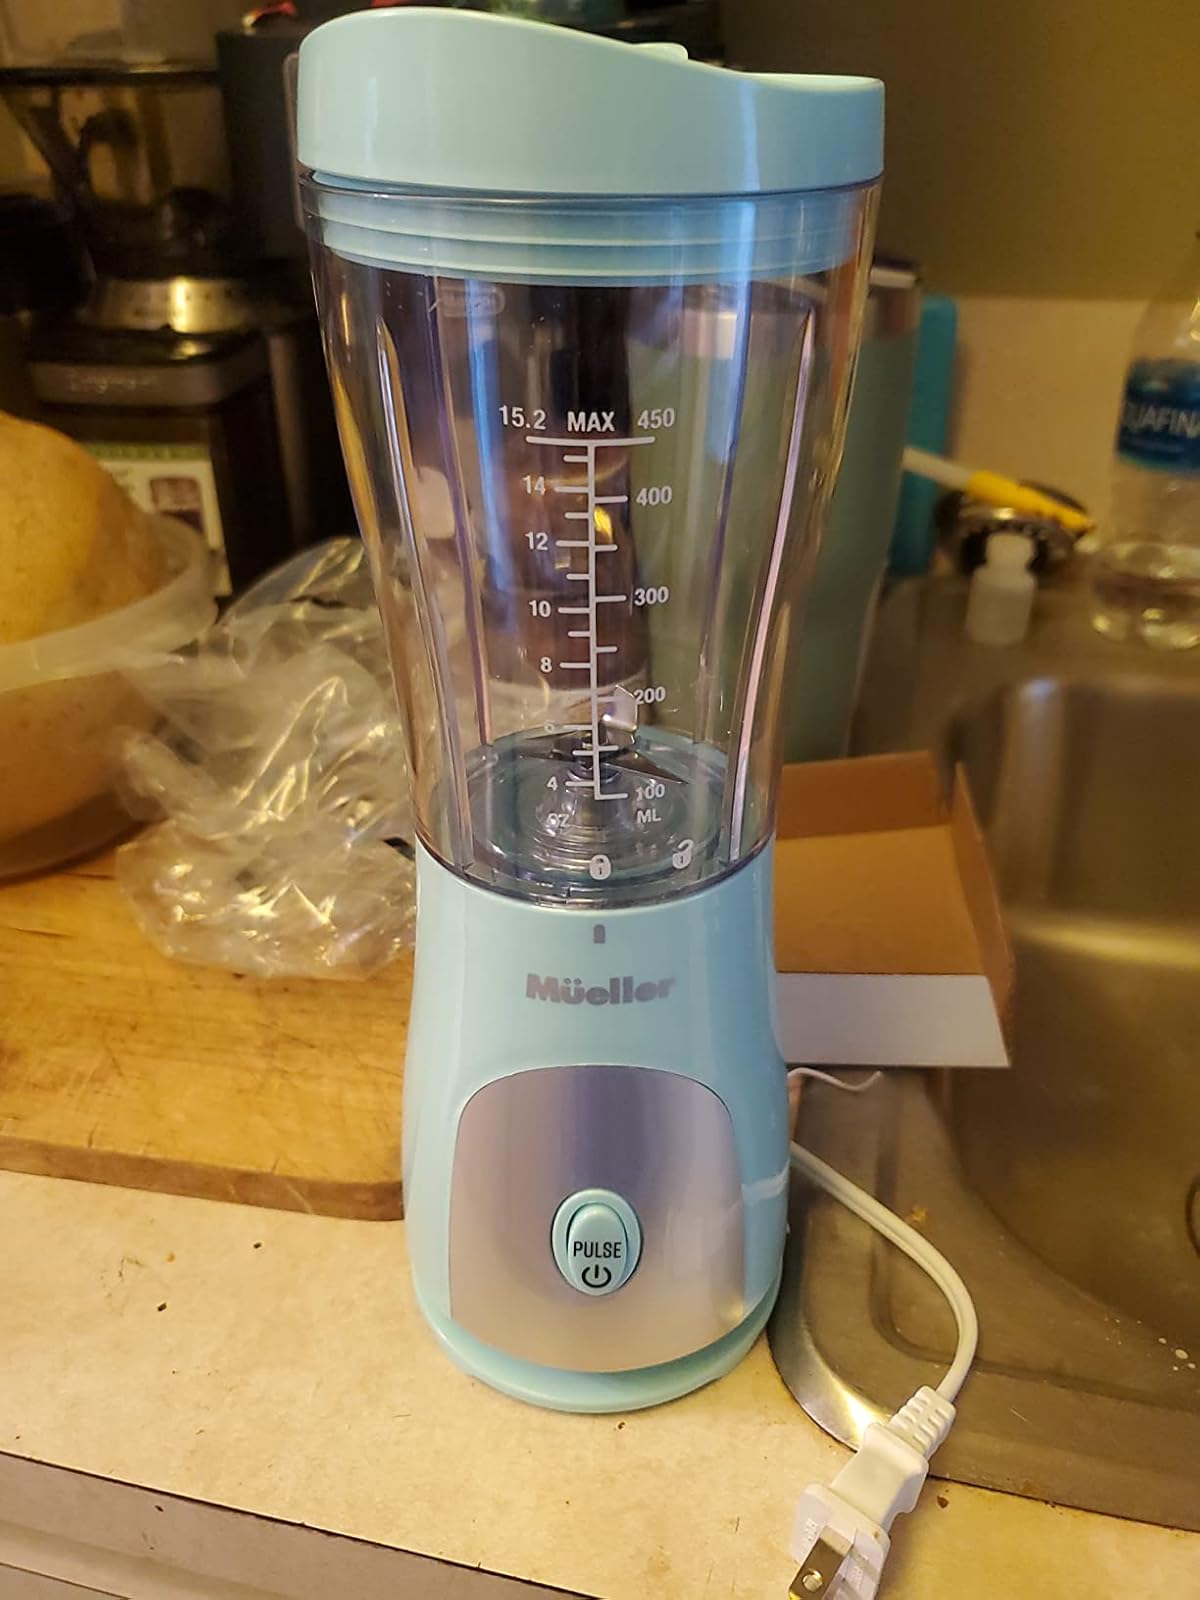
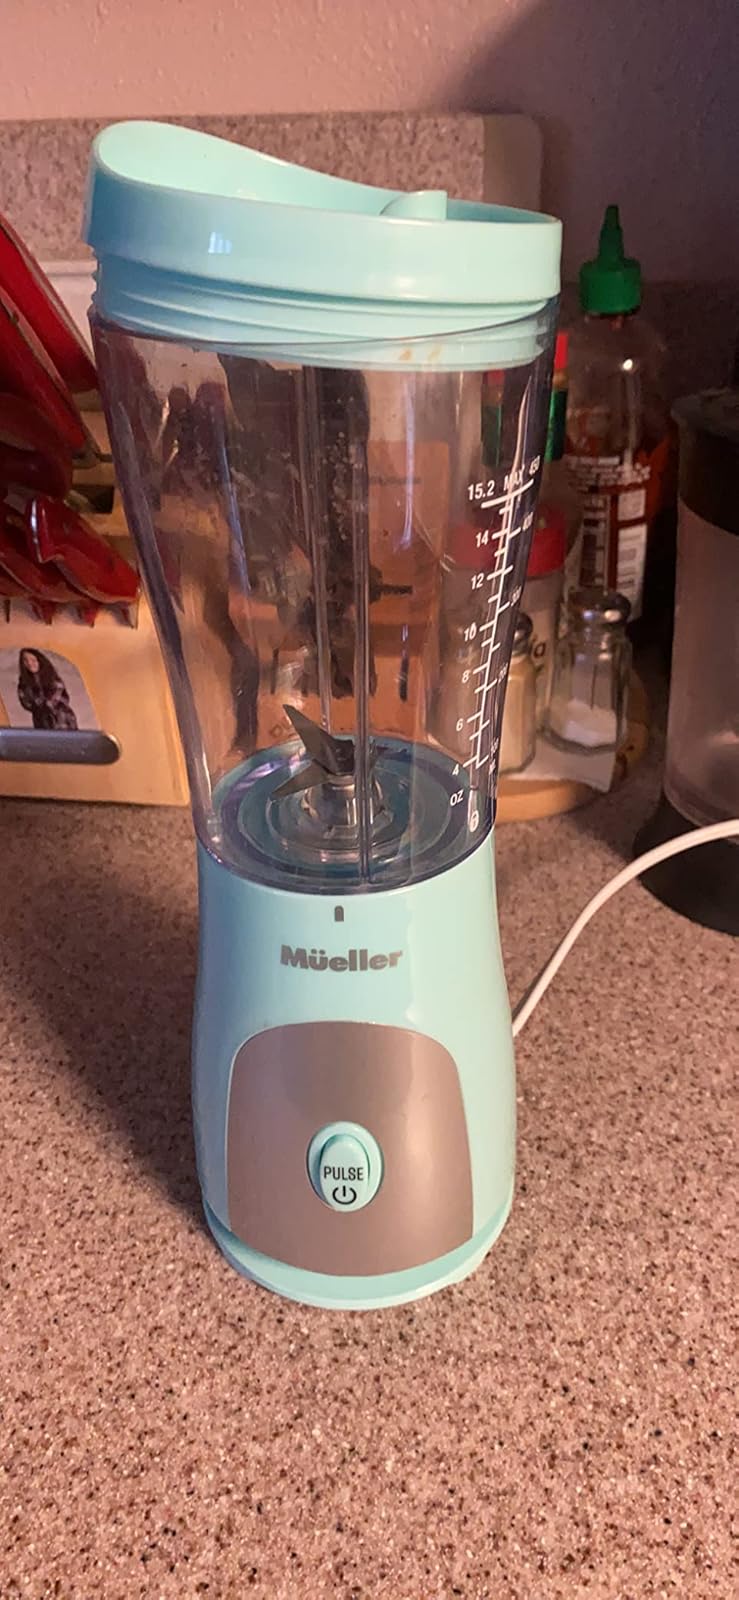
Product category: items_blender
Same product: yes